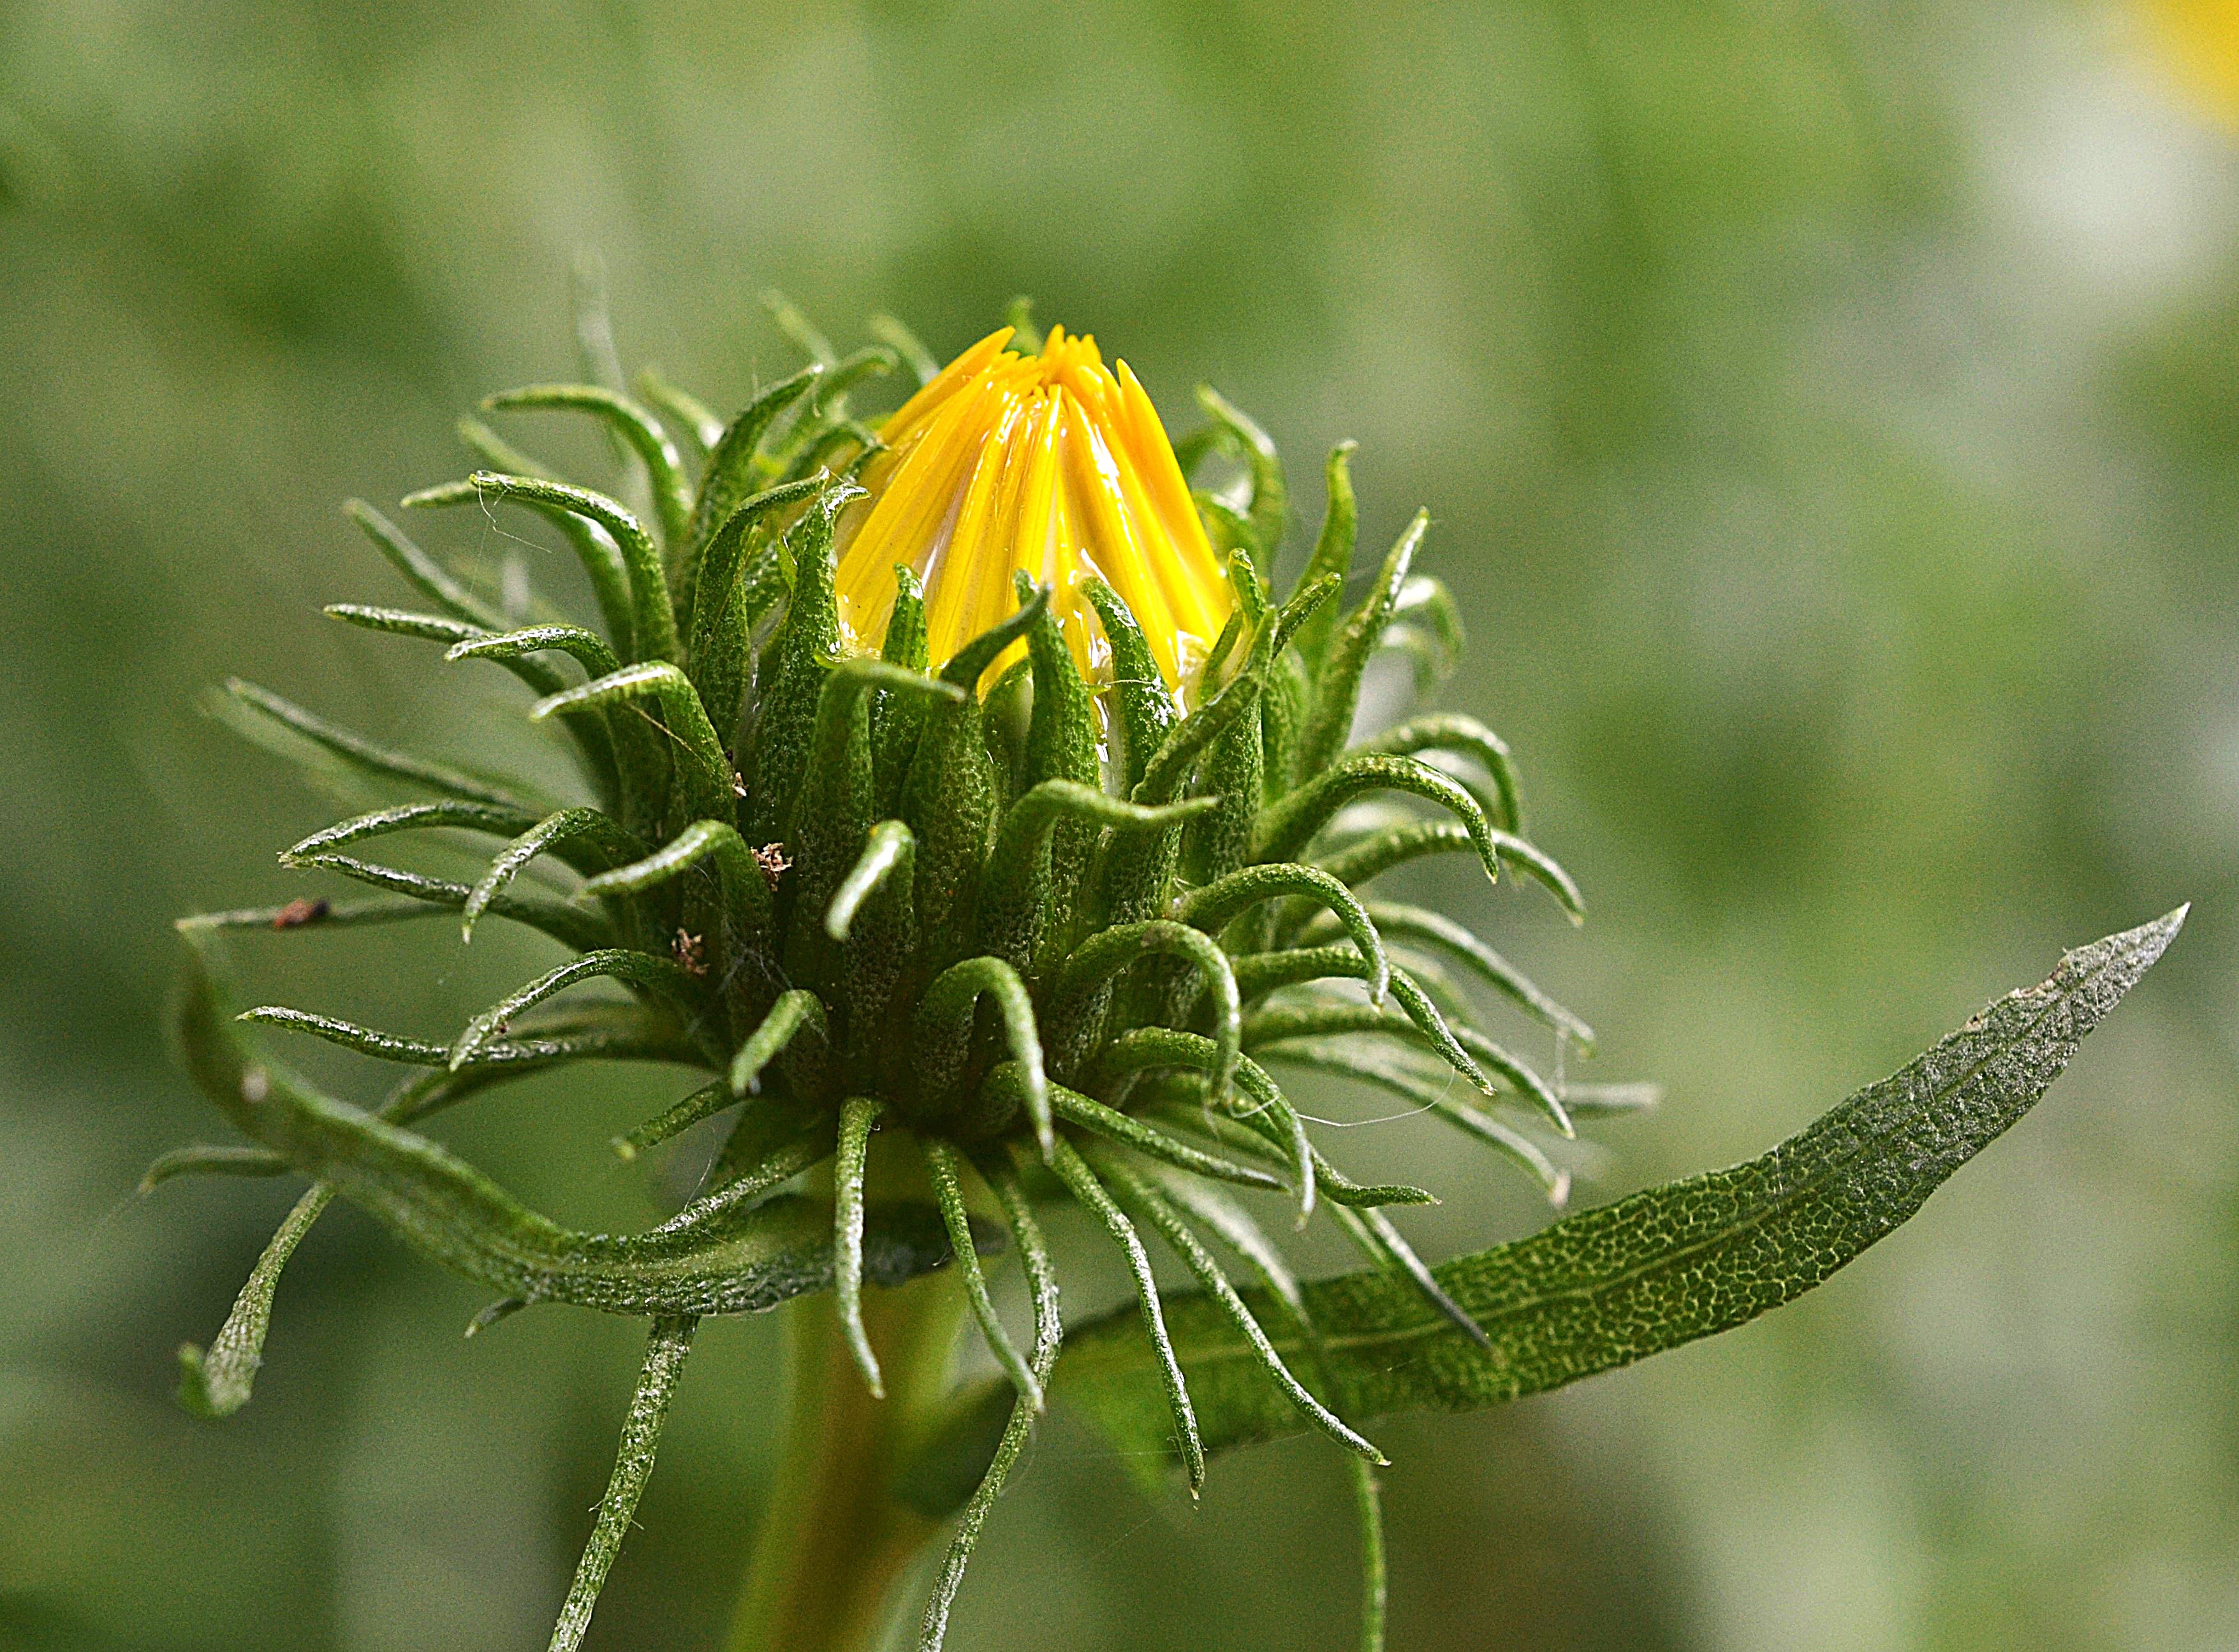
nature, grass, blossom, plant, leaf, flower, bloom, summer, green, botany, yellow, flora, wildflower, close up, sticky, asteraceae, thistle, bud, composites, macro photography, flowering plant, daisy family, adhesive, plant stem, land plant, thorns spines and prickles, grindelia robusta, rubber herb, grindelia, bonded